Avenida Juan B. Justo

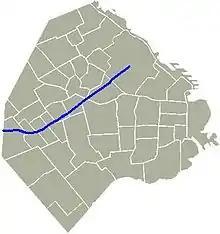
Location of Avenida Juan B. Justo in Buenos Aires.

Avenida Juan B. Justo is an avenue that runs through Palermo and Recoleta neighborhoods of Buenos Aires, Argentina, and goes from southwest to northeast, parallel Pueyrredón avenue. It starts at Santa Fe avenue, and ends at Avenida General Paz.